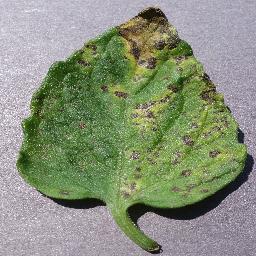
Label: Tomato___Septoria_leaf_spot